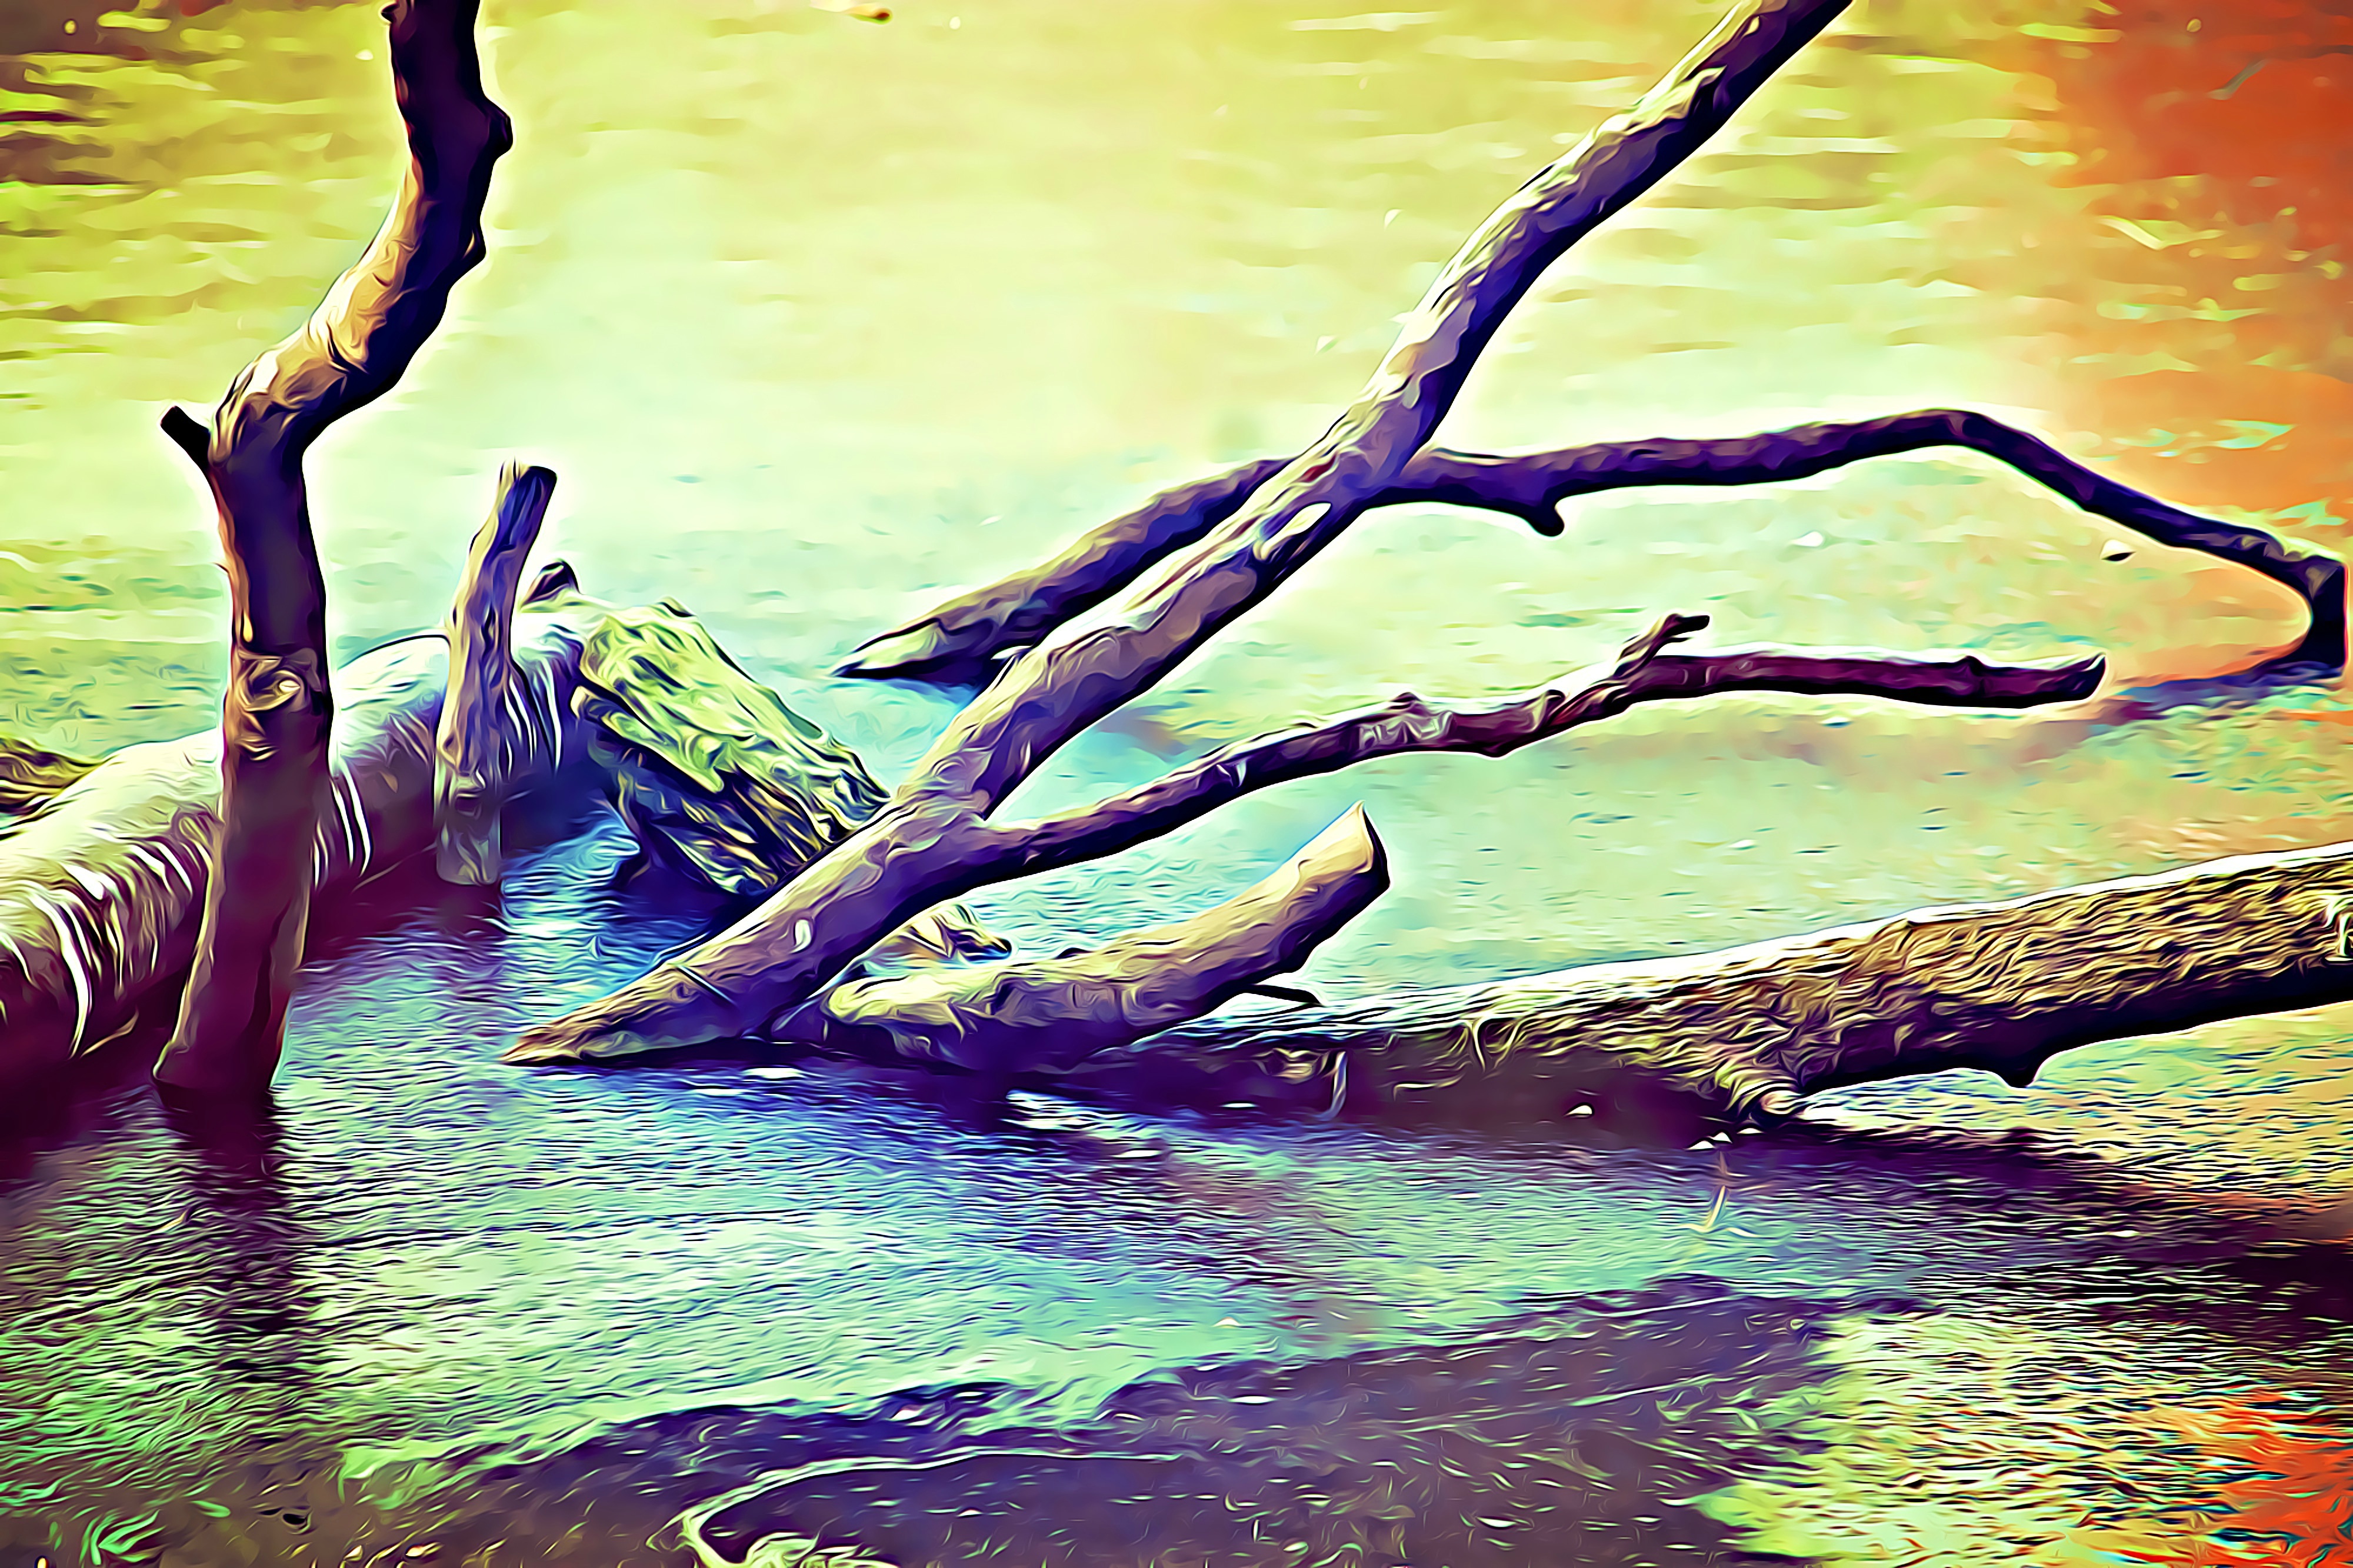
water, cold, winter, wood, frost, ice, reflection, painting, branches, digital, frosty, graphics, wintery